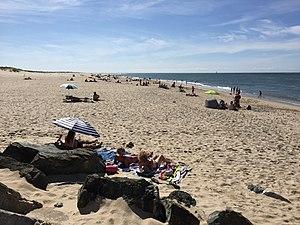
Profitant de l'ensablement, les touristes investissent le bout de la pointe afin de s'y baigner côté océan
La pointe de Grave est un cap marquant l'extrémité septentrionale du Médoc et du département de la Gironde. C'est également la limite nord des Landes de Gascogne, de la Gascogne, de la forêt des Landes et de la côte d'Argent.